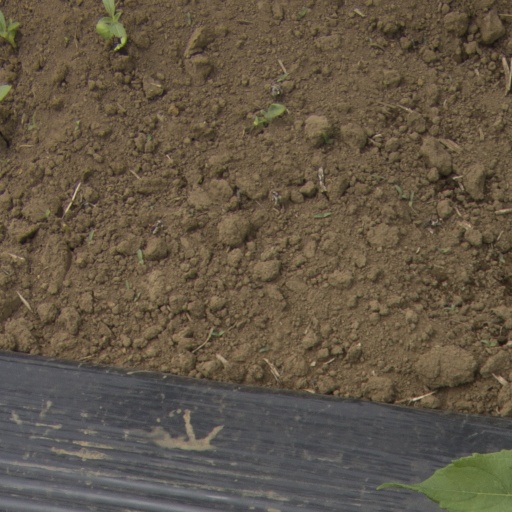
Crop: Jerusalem artichoke